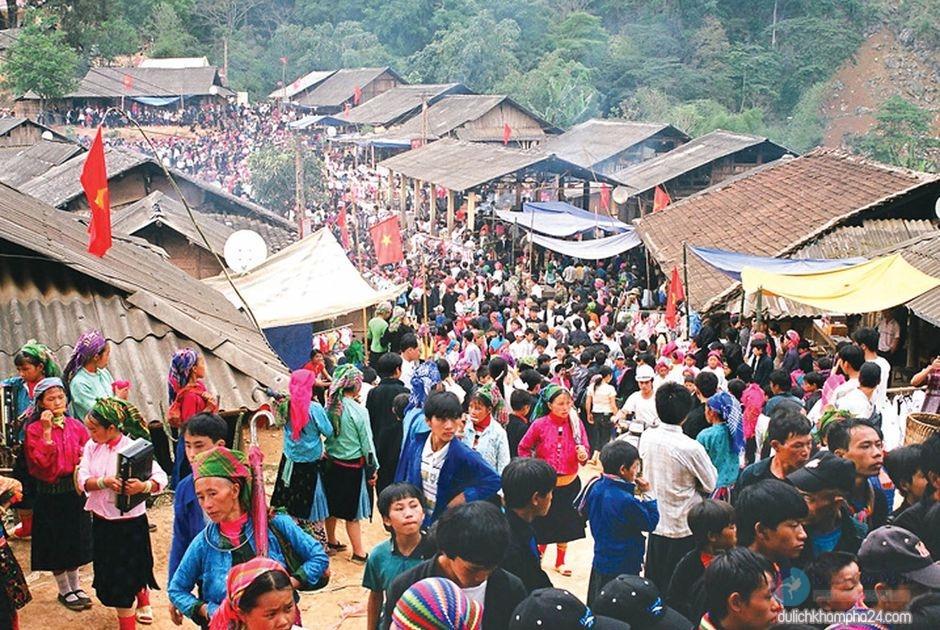
đây là khung cảnh xuất hiện ở một khu chợ đông đúc